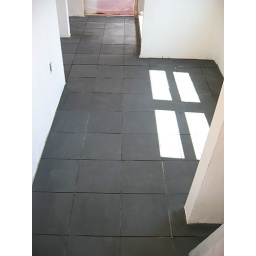
A view of the slate floor in the bathroom ready for grout.